List of Harlem Hit Parade number ones of 1944

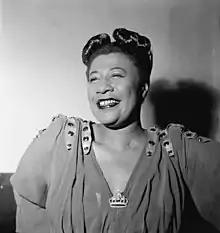
Ella Fitzgerald collaborated with the Ink Spots on two number ones.

In 1944, "Billboard" magazine published a chart ranking the "most popular records in Harlem" under the title of the Harlem Hit Parade. Placings were based on a survey of record stores primarily in the Harlem district of New York City, an area that has historically been noted for its African American population and called the "black capital of America". The chart is considered to be the start of the lineage of the magazine's multimetric R&B chart, which since 2005 has been published under the title Hot R&B/Hip Hop Songs.